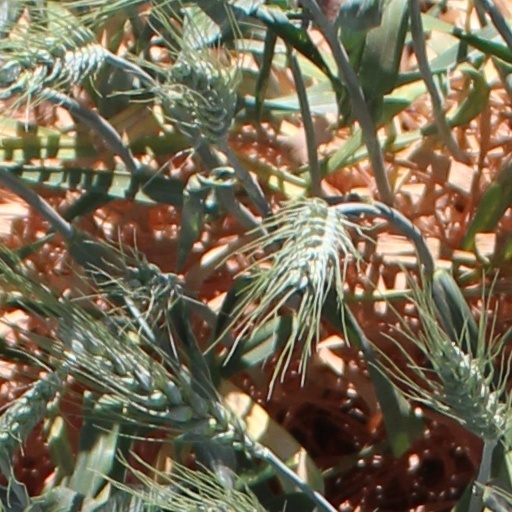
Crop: wheat